Al-Khulafa Mosque

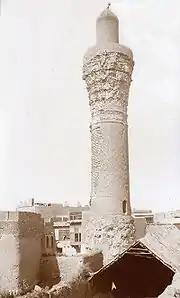
The minaret in 1911. It is the oldest surviving aspect of the mosque, as most of the mosque was destroyed during the 1258 Siege of Baghdad

The mosque dates from the Abbasid era and was commissioned by the 17th Abbasid Caliph, al-Muktafi, as a Friday mosque for the sprawling palace complex erected by him and his father, Caliph al-Mu'tadid. Due to this, the mosque was often also called al-Qasr Mosque which means the "mosque of the palace" in Arabic. Later the mosque was dubbed the Mosque of Caliph, which gave the current name "Jami' al-Khulafa".